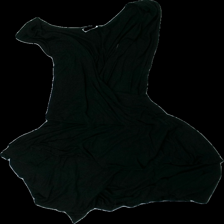
View: front
Type: Dress
Category: Ladies
Brand: Not in the list
Brand text on label: Yessica
Colors: Black
Material: 100% viscose
Cut: Regular
Season: All
Smell: Major
Price range: <50
Recommended usage: Export
Description: women's dress in black
Comment: very strong detergent scent